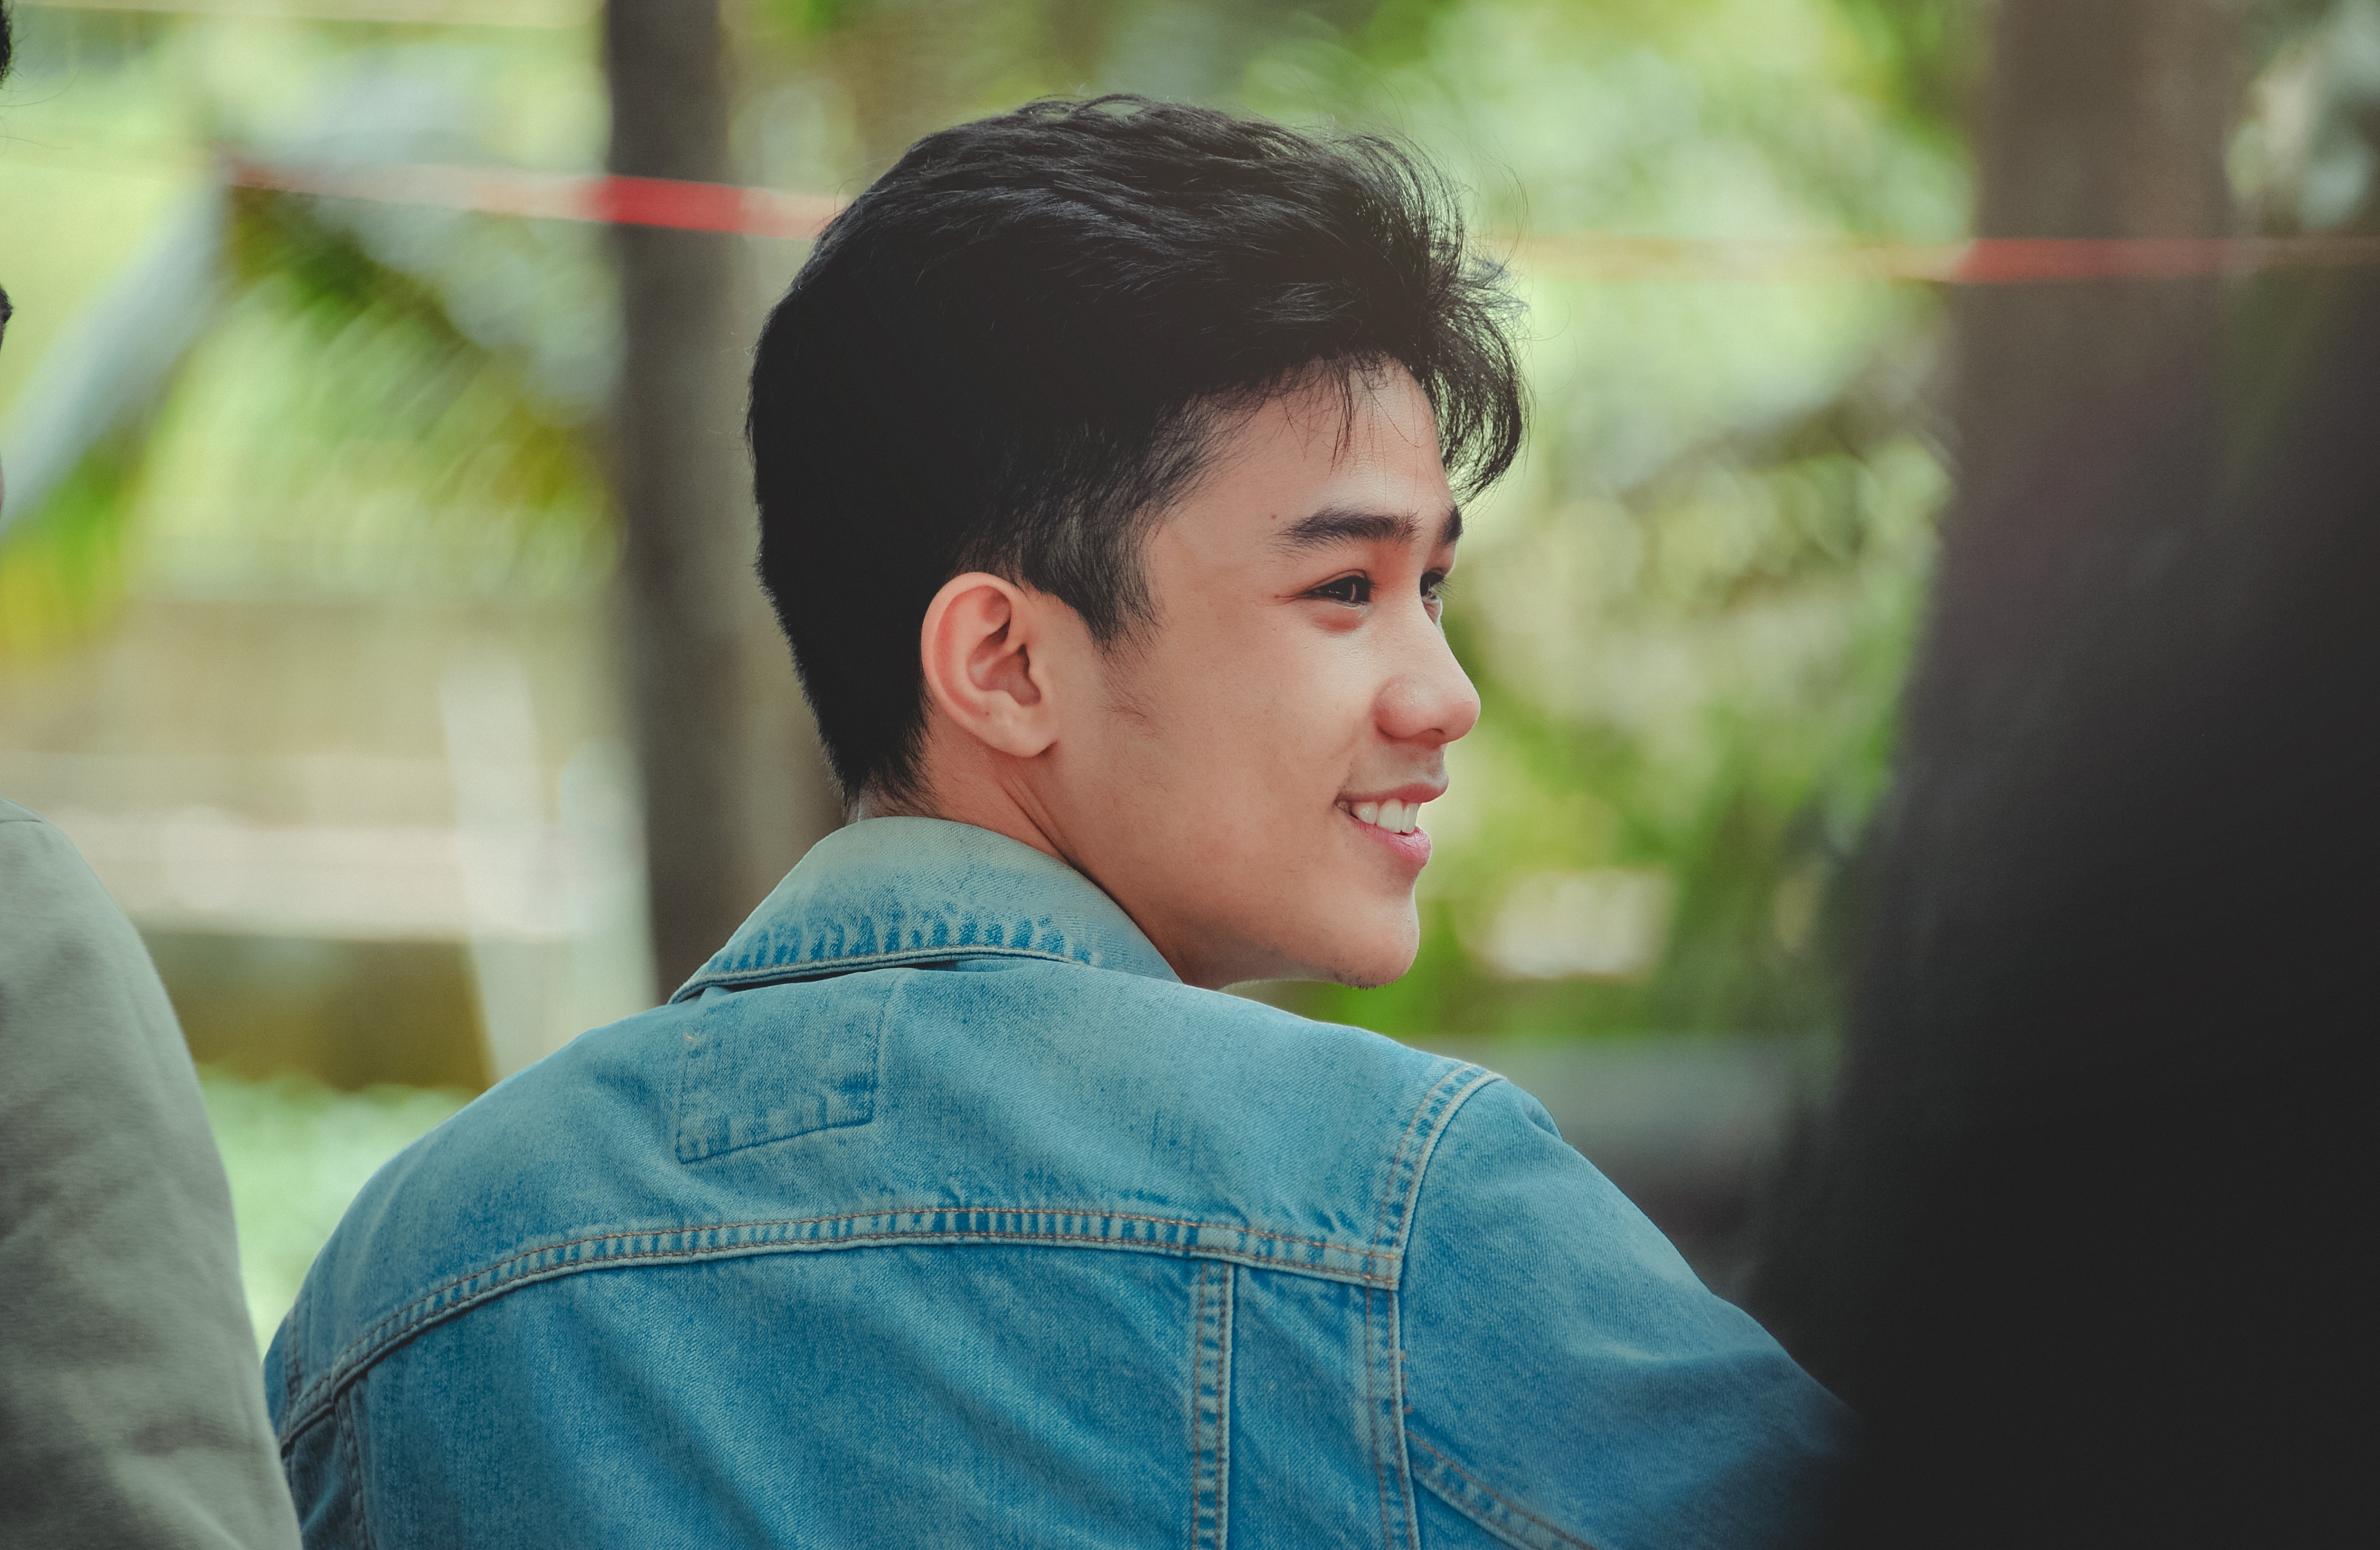
forehead, chin, eye, human, photography, cool, tree, neck, black hair, portrait photography, plant, happy, smile, jeans, ear